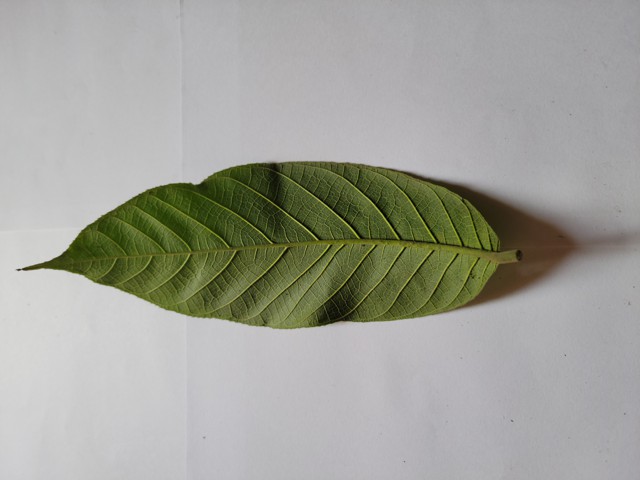
Plant: chapalish